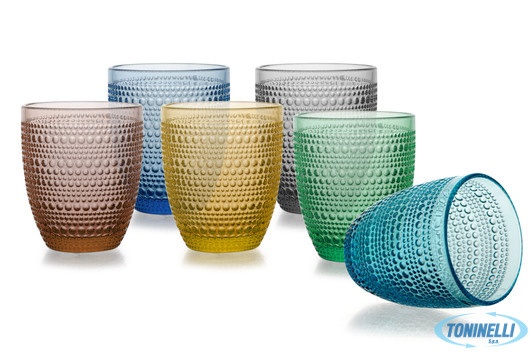
Import Tavola Luxury-Bicch.Acqua Cl32,5 Col.Ass. P97011 - 6572
Quantità Min Ordine: 6 - Bicchiere In Vetro Colorato In Pasta Con Una Elegante Lavorazione A Rilievo Con Perline. Eleganza E Tradizione Si Mescolano Alla Modernita Di Una Tavola Mai Banale
Brand: IMPORT TAVOLA
Category: Home & Garden > Decor > Vase Fillers & Table Scatters